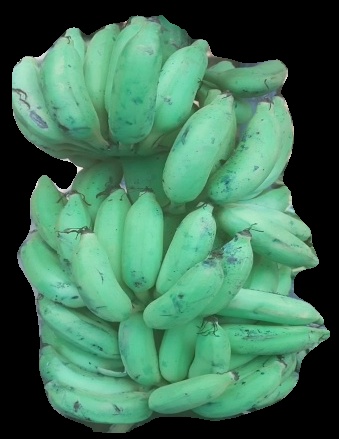
Variety: elakki-bale
Grade: grade2